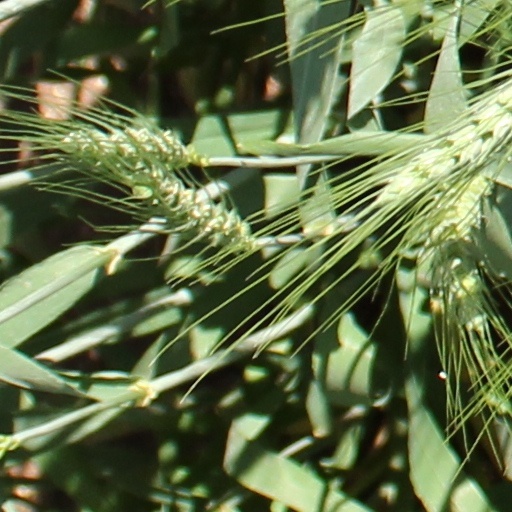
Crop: wheat